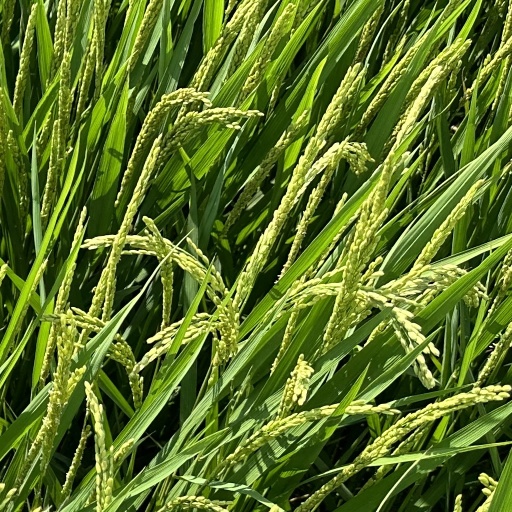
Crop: rice